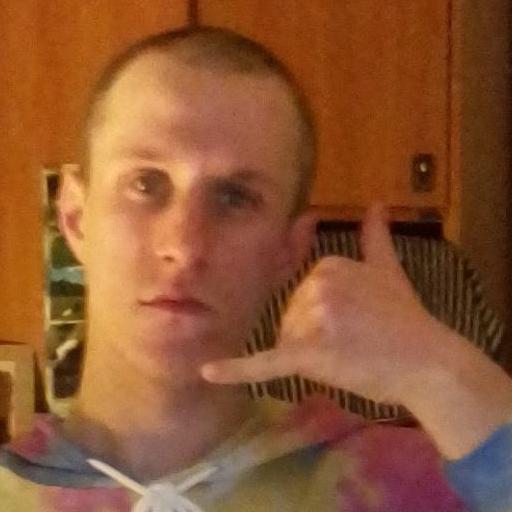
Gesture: call